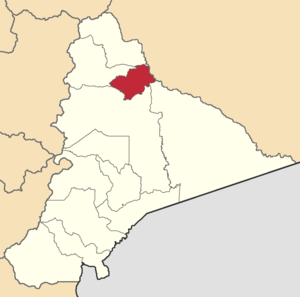
Huamboya est un canton d'Équateur situé dans la province de Morona-Santiago.